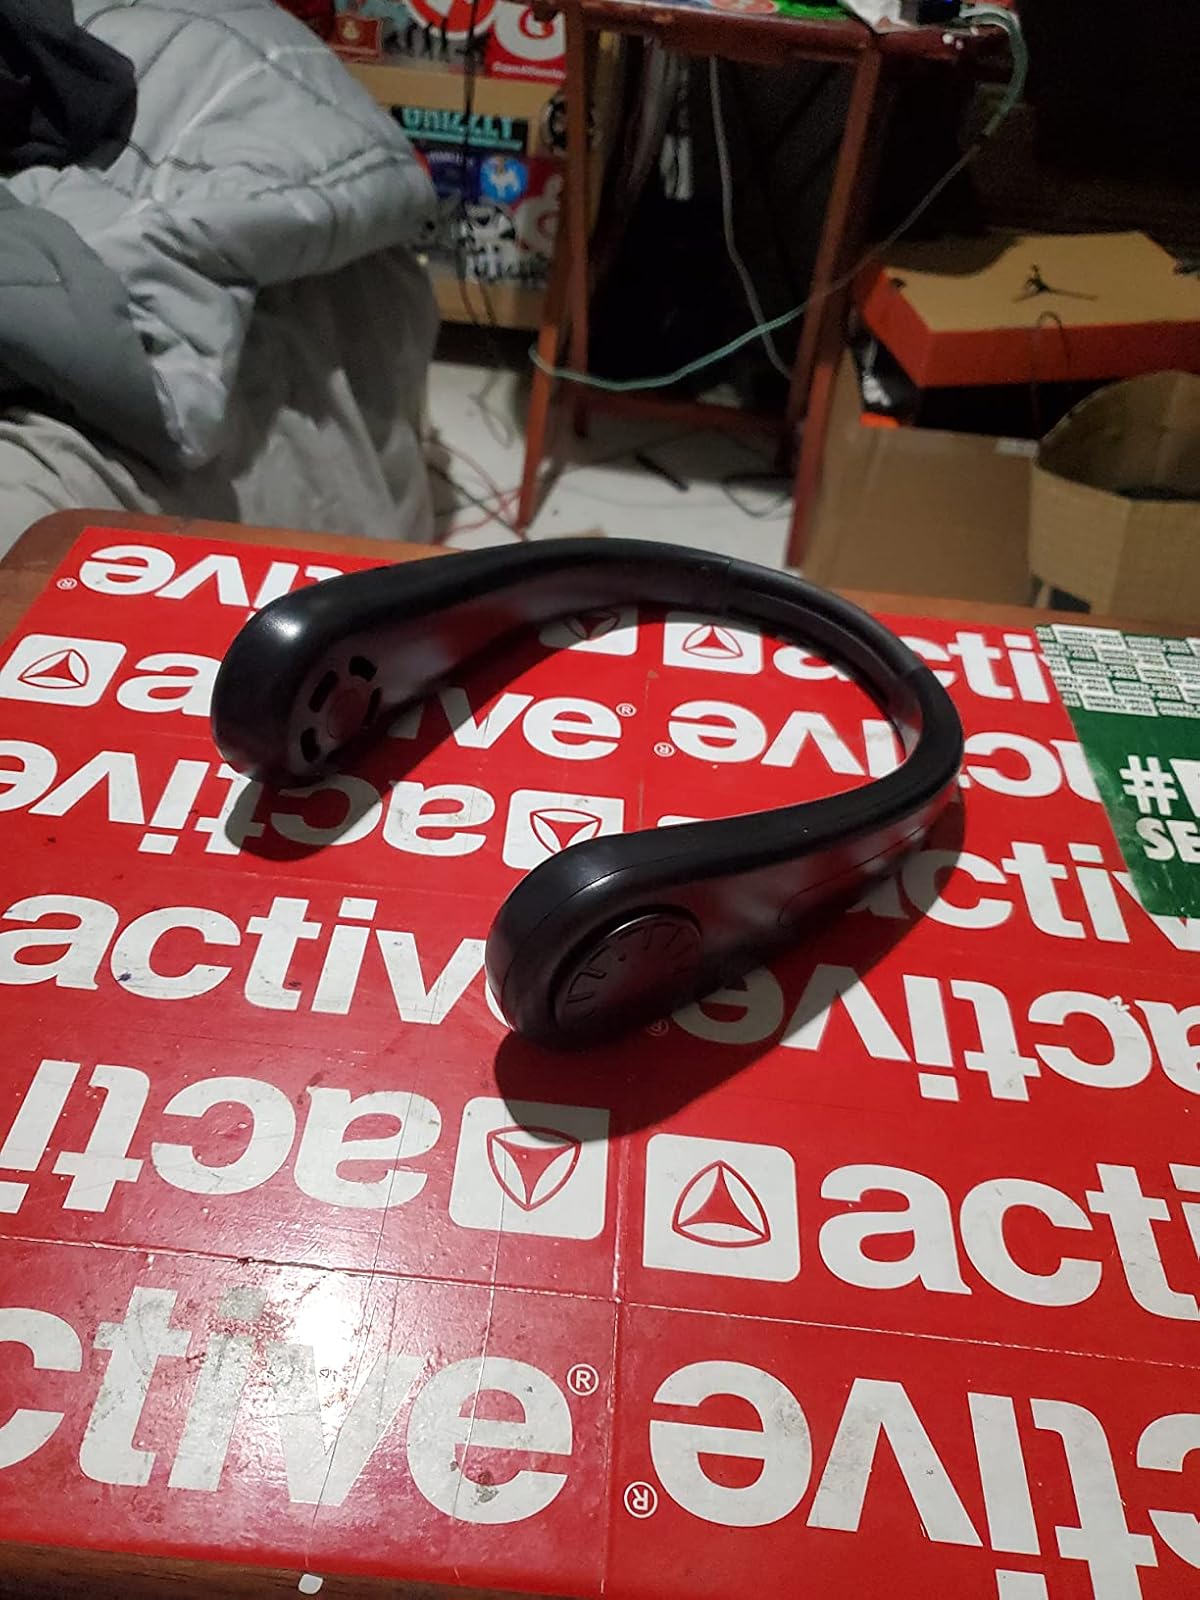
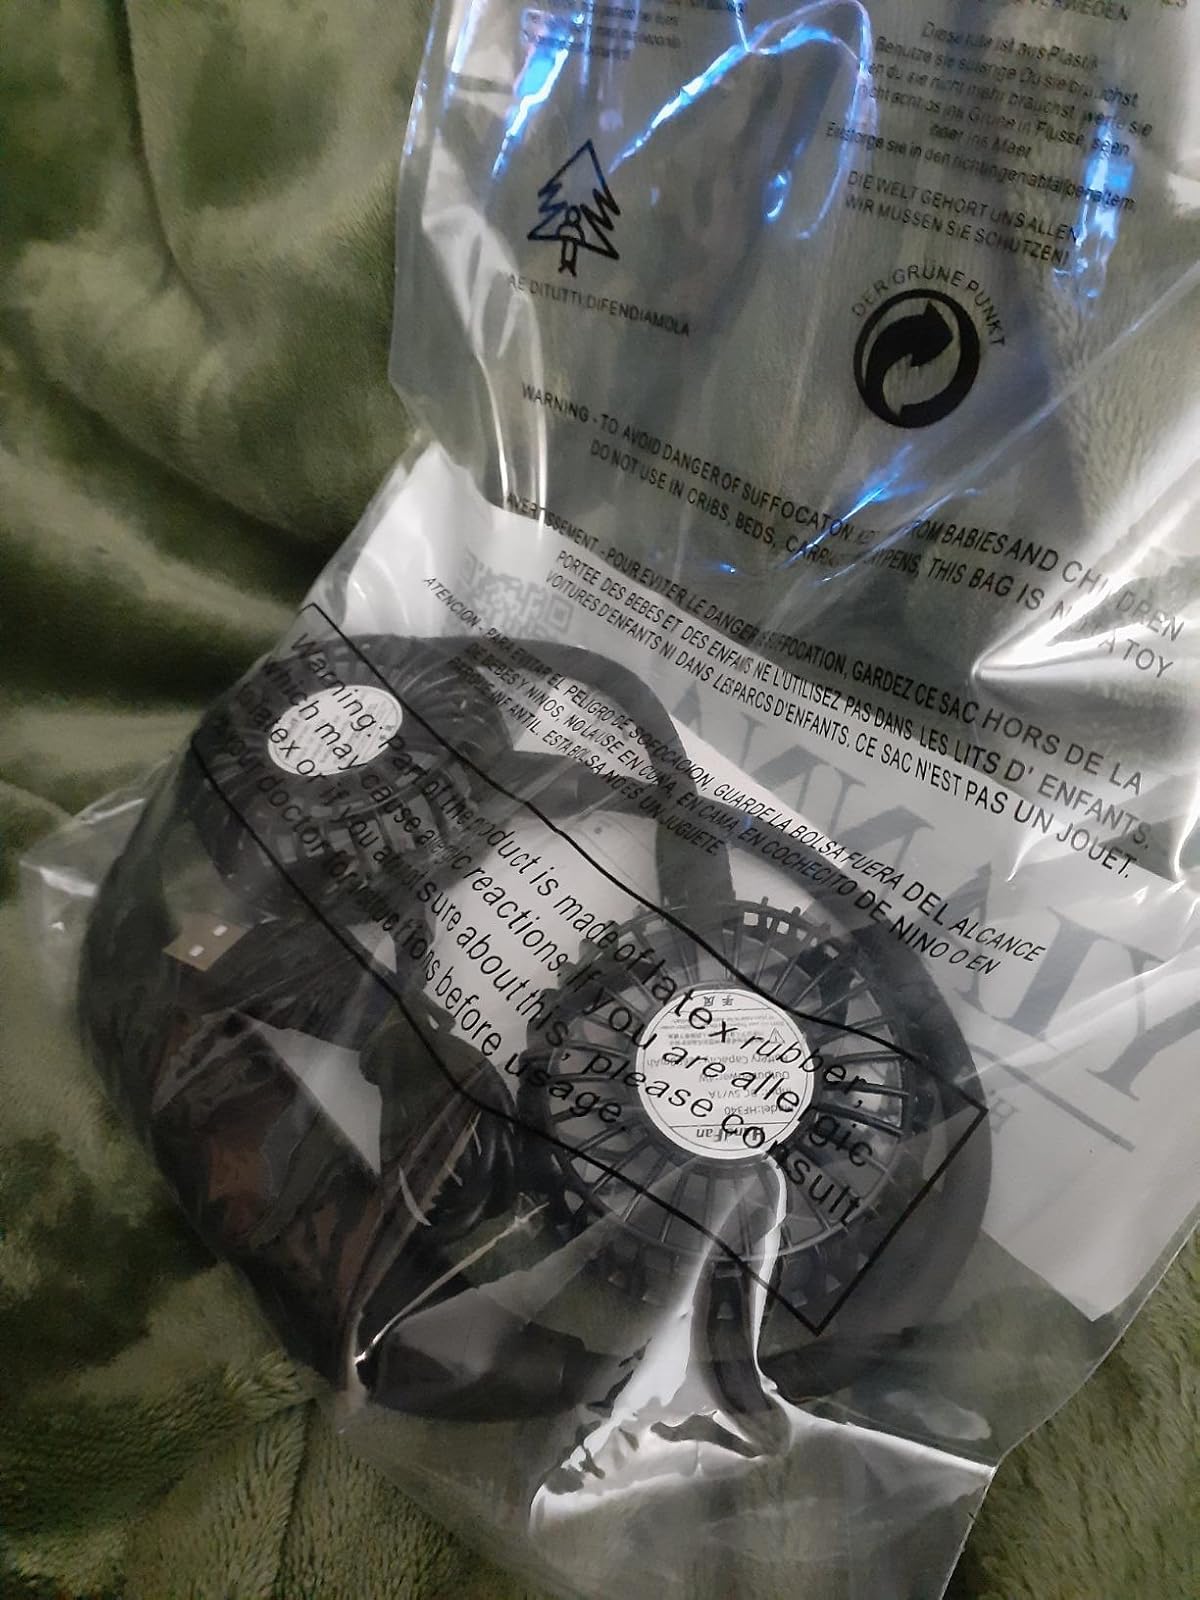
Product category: fan
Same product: no